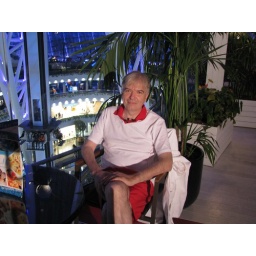
Presenter Jonathan Newell relaxes in the cafe adjacent to the beach on the 6th floor of the Khan Shatyr complex in Astana